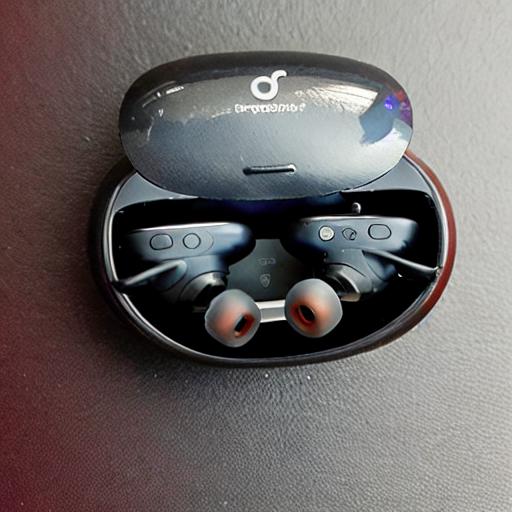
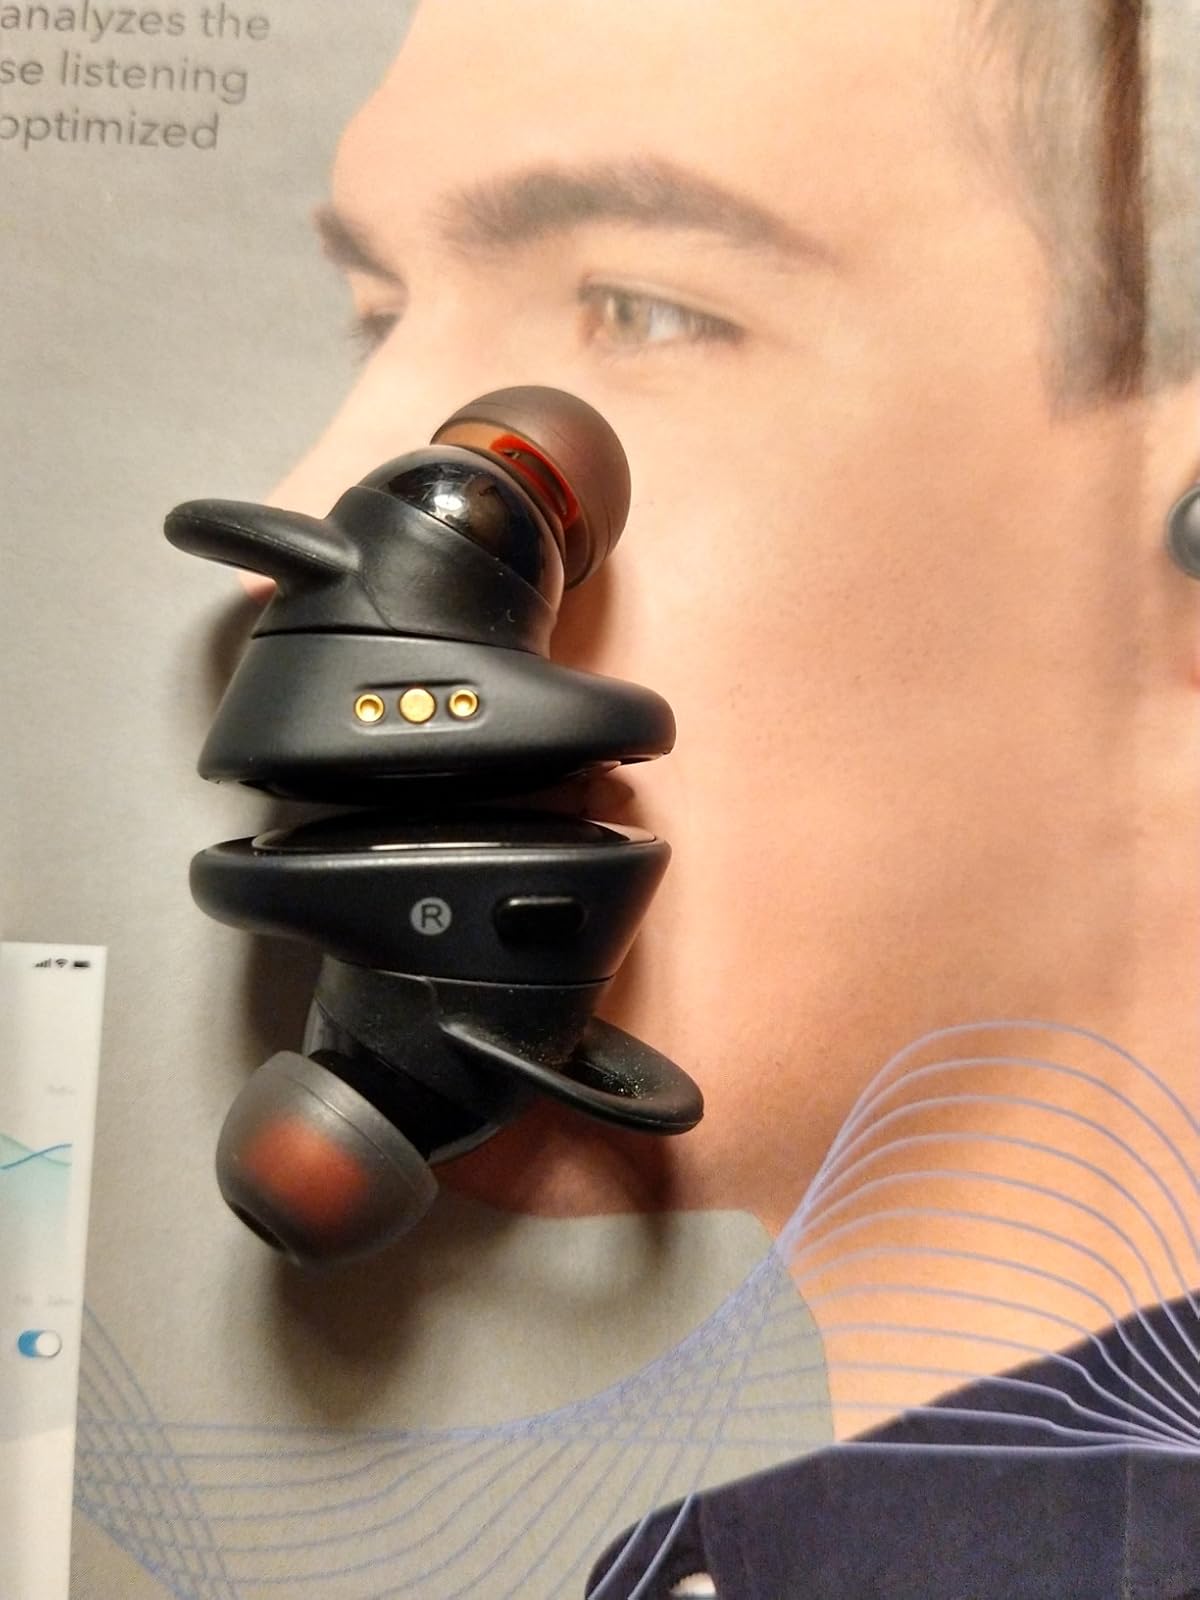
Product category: earbuds
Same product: no